San Pietro di Rovereto

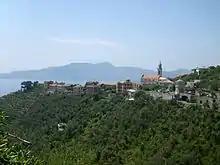

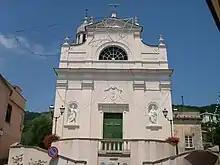
The church of St Peter

San Pietro di Rovereto is a village in Italy that lies on a ridge that descends to the Mediterranean Sea overlooking the Tigullio Gulf and the Promontory of Portofino, Liguria on the picturesque Italian Riviera. San Pietro is located in the municipality of Zoagli, within the province of Genova, Liguria region, and located approximately 40 kilometers Southeast of Genoa and situated between Rapallo and Portofino to the West and Chiavari to the East.